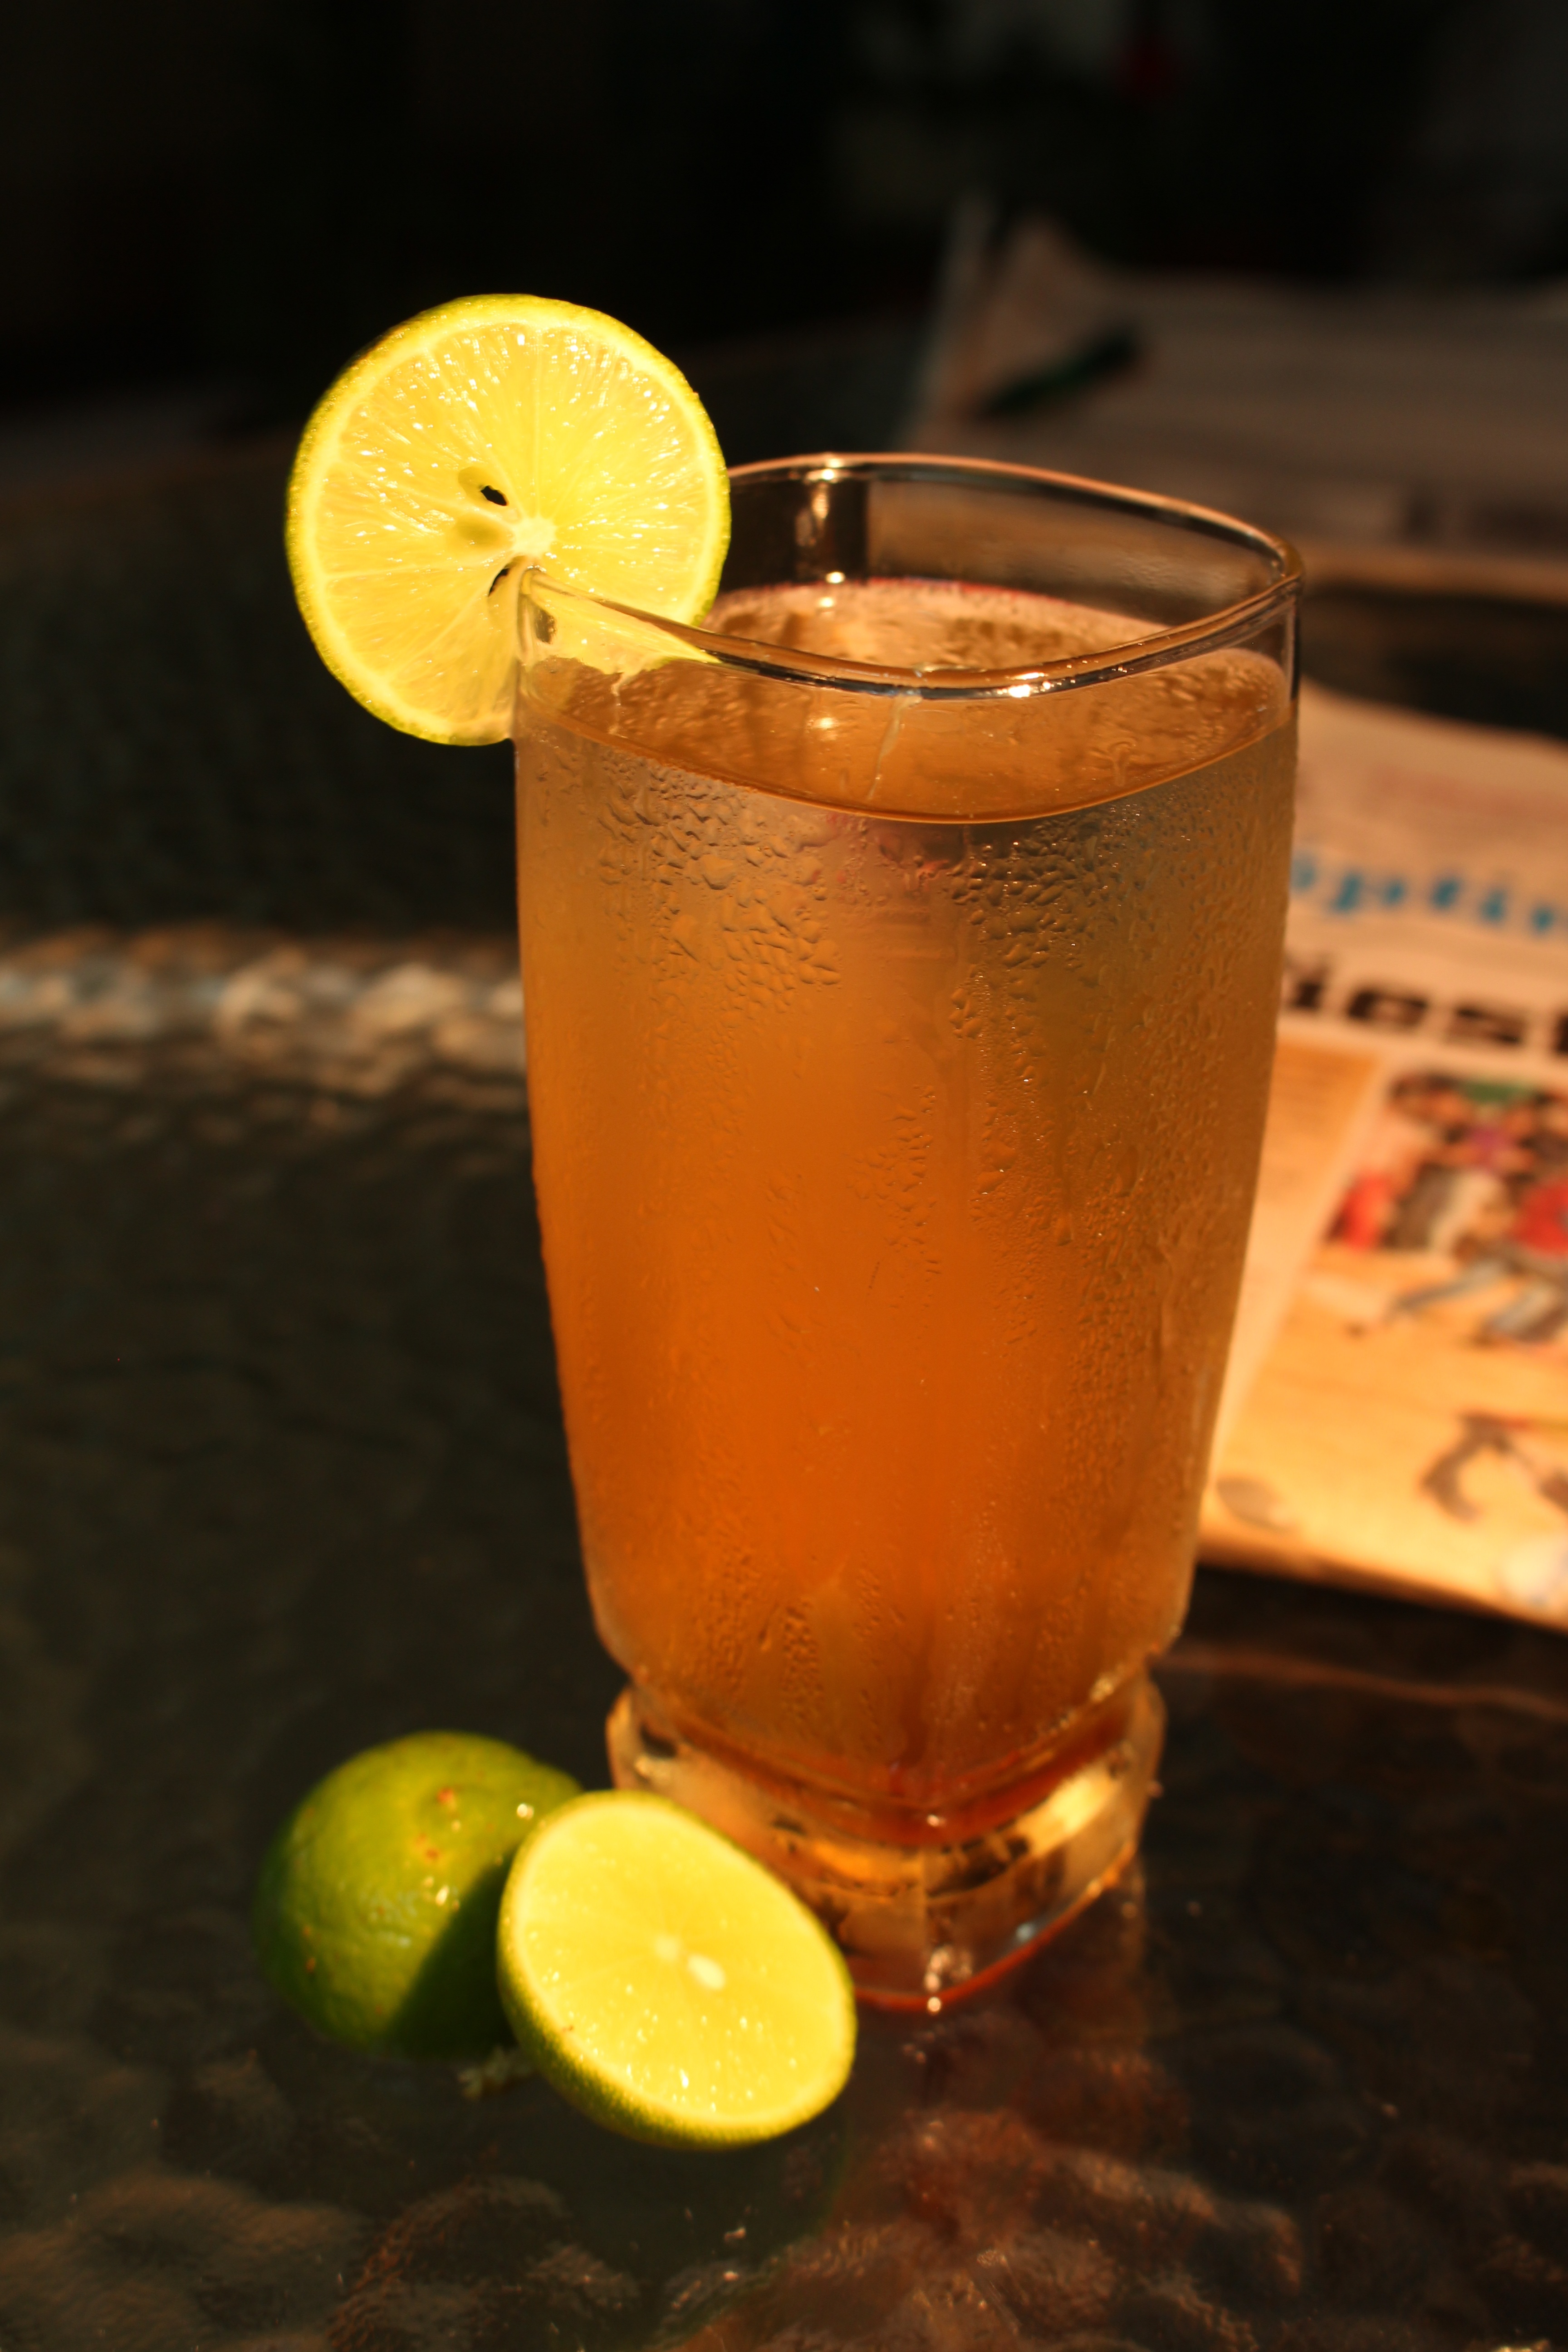
food, produce, drink, lemon, cocktail, liqueur, refreshing, alcoholic beverage, distilled beverage, non alcoholic beverage, mai tai, long island iced tea